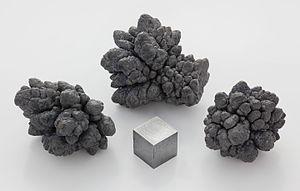
Purs (99,989